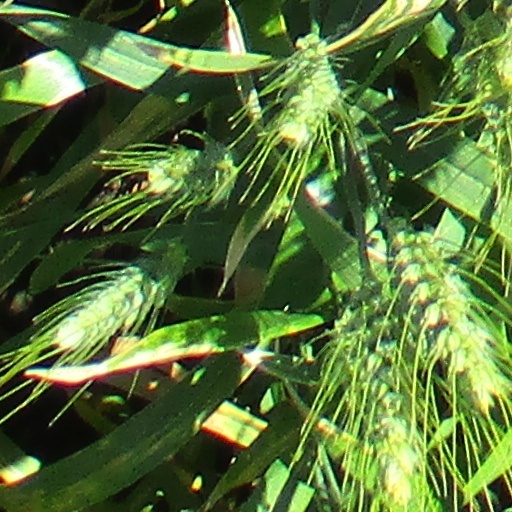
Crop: wheat